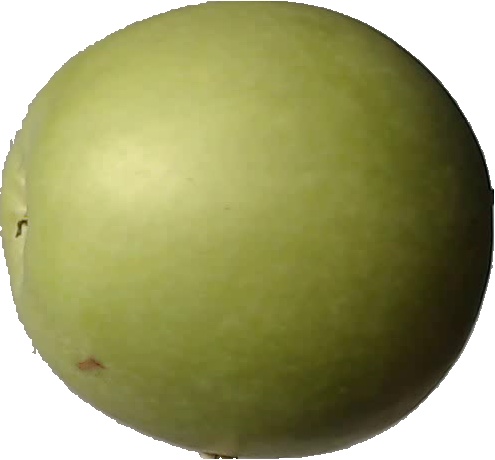
Label: apple_granny_smith_1